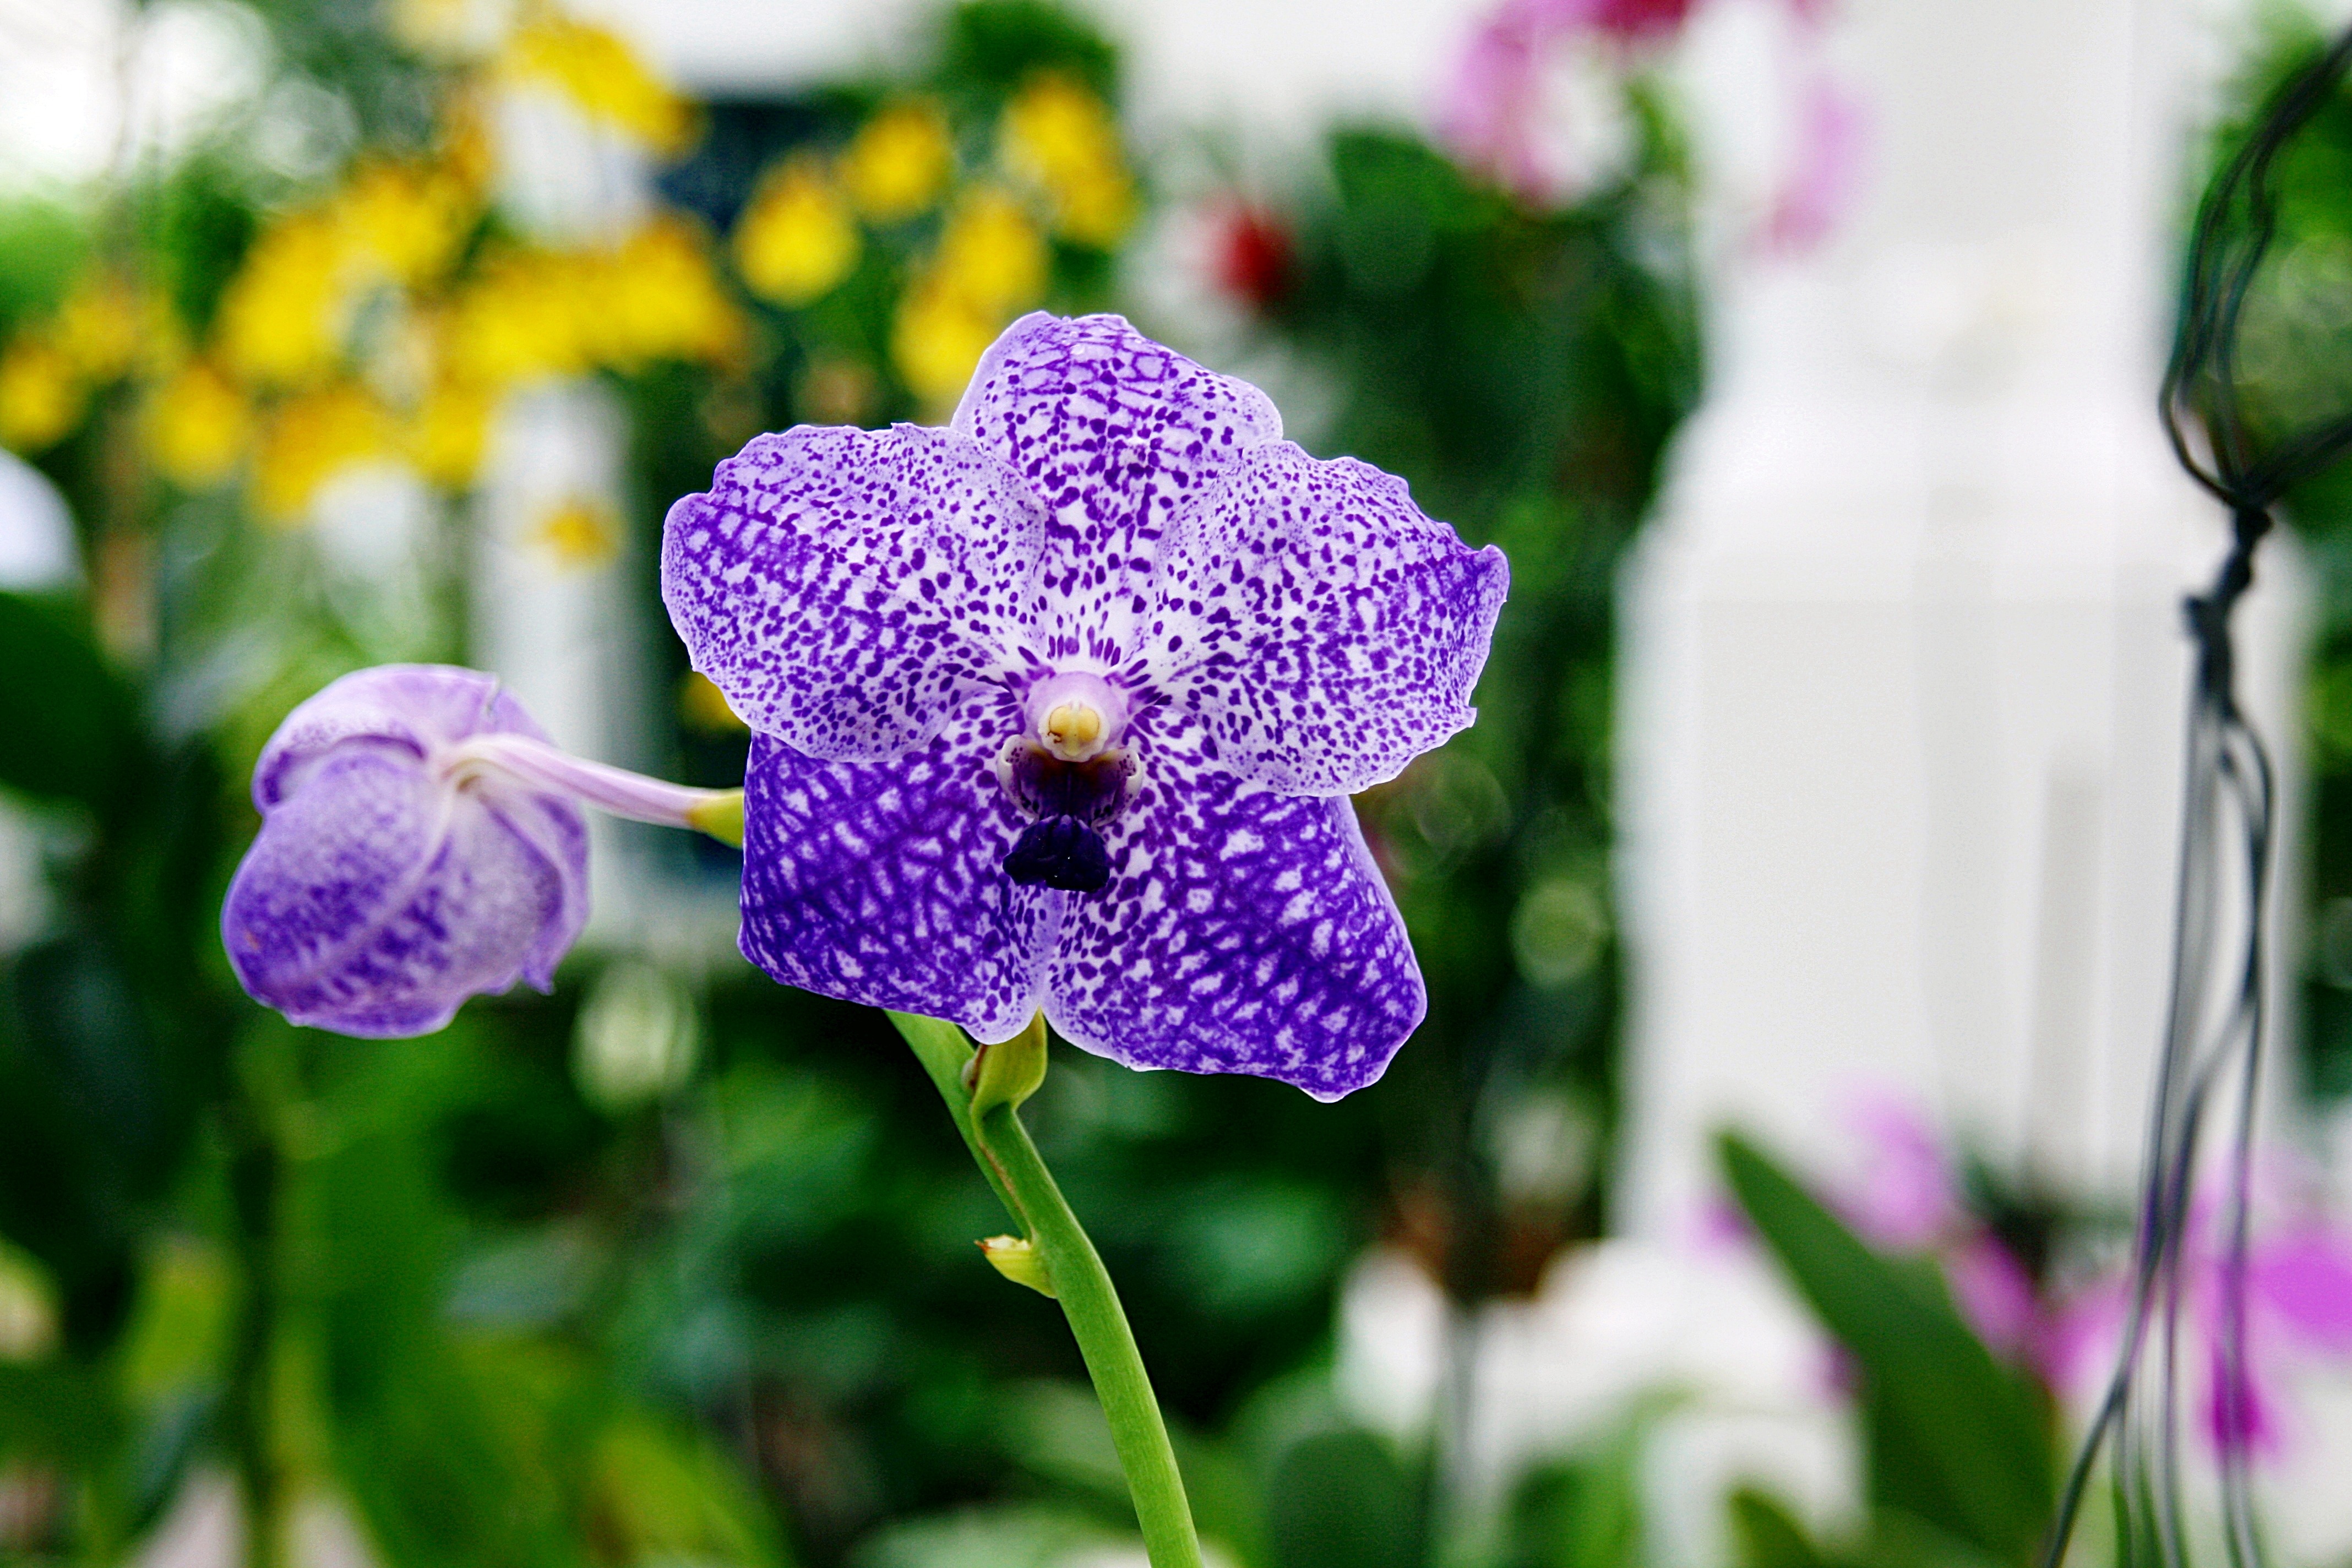
nature, grass, blossom, plant, white, meadow, flower, purple, petal, floral, green, natural, fresh, botany, blooming, blue, colorful, flora, still life, plants, wildflower, flowers, gardening, petals, decorative, violet, bright, blossoms, buds, spots, growing, soft, dots, gardens, ornamental, delicate, exotic, blooms, orchids, flowering, shoots, macro photography, flowering plant, land plant